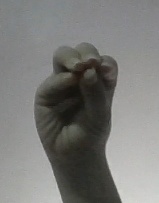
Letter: ha